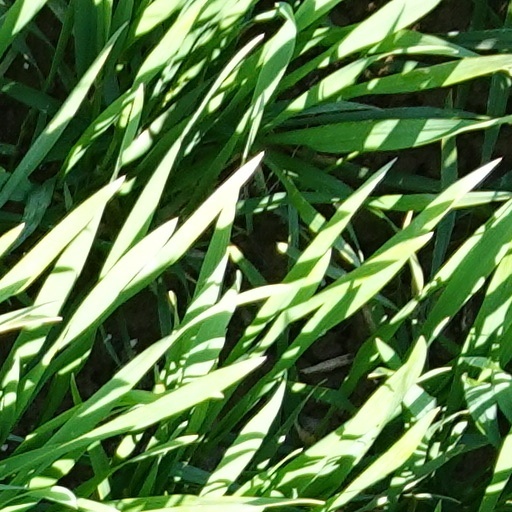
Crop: wheat